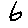
Label: 6